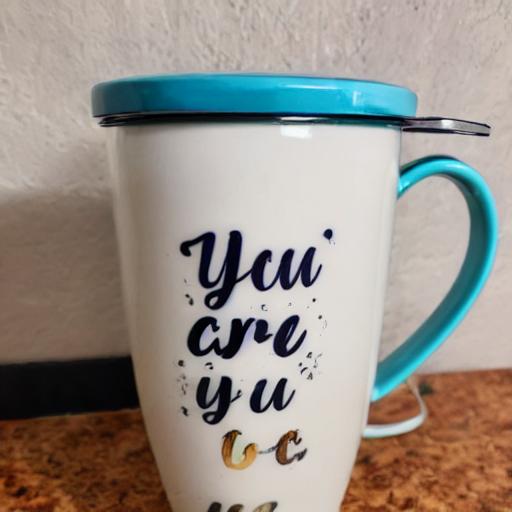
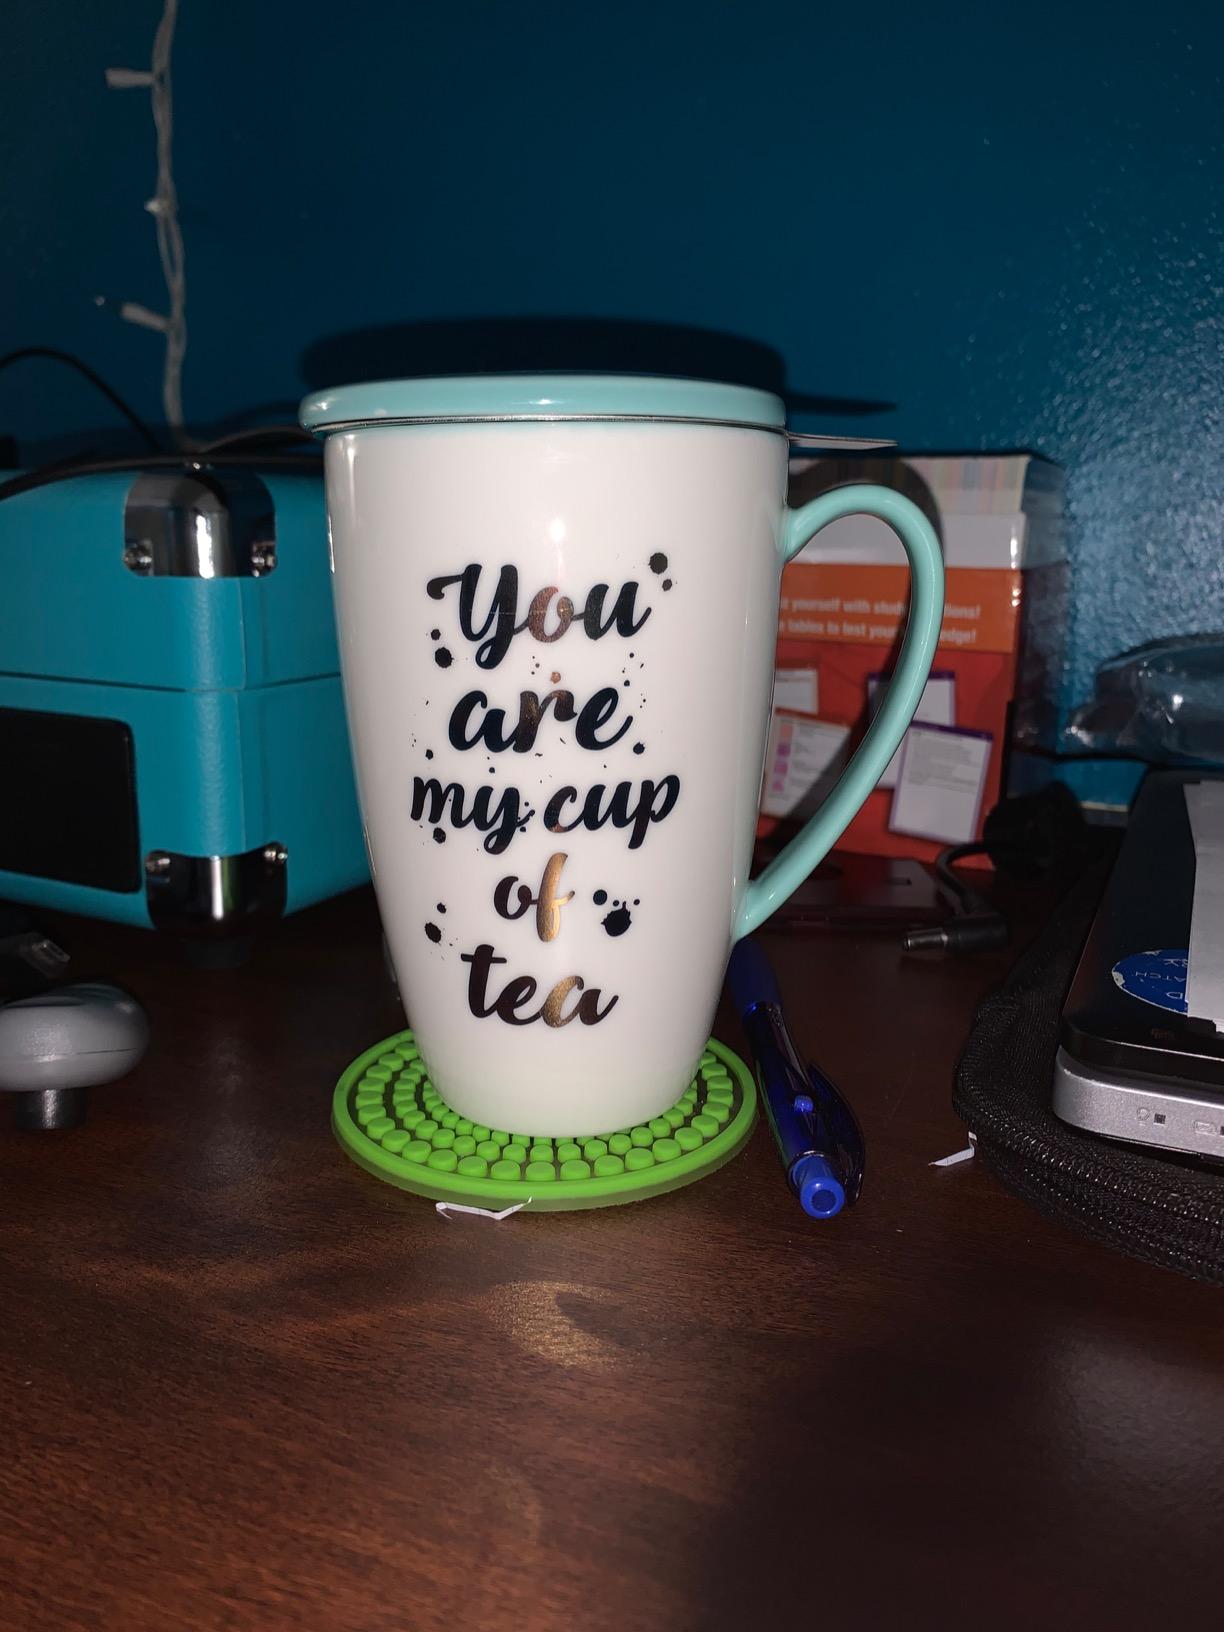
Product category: items_mug
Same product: no